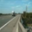
Label: road